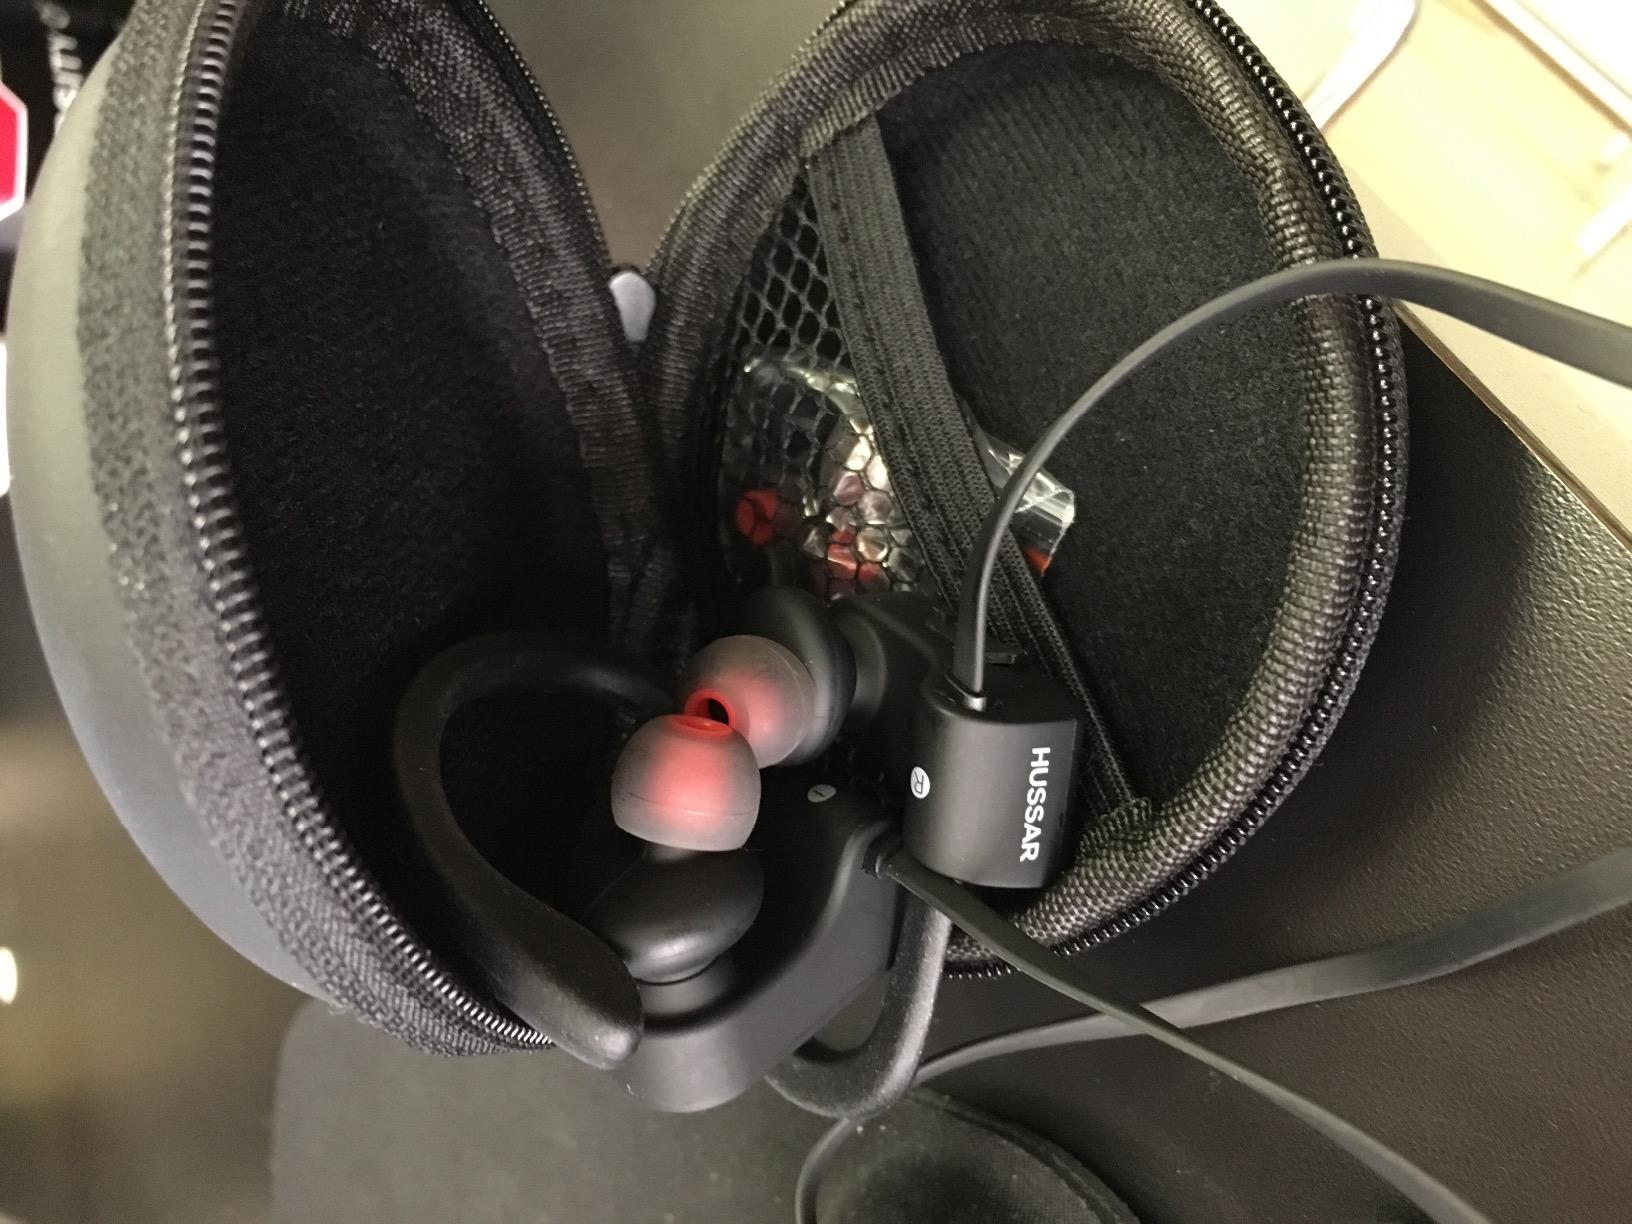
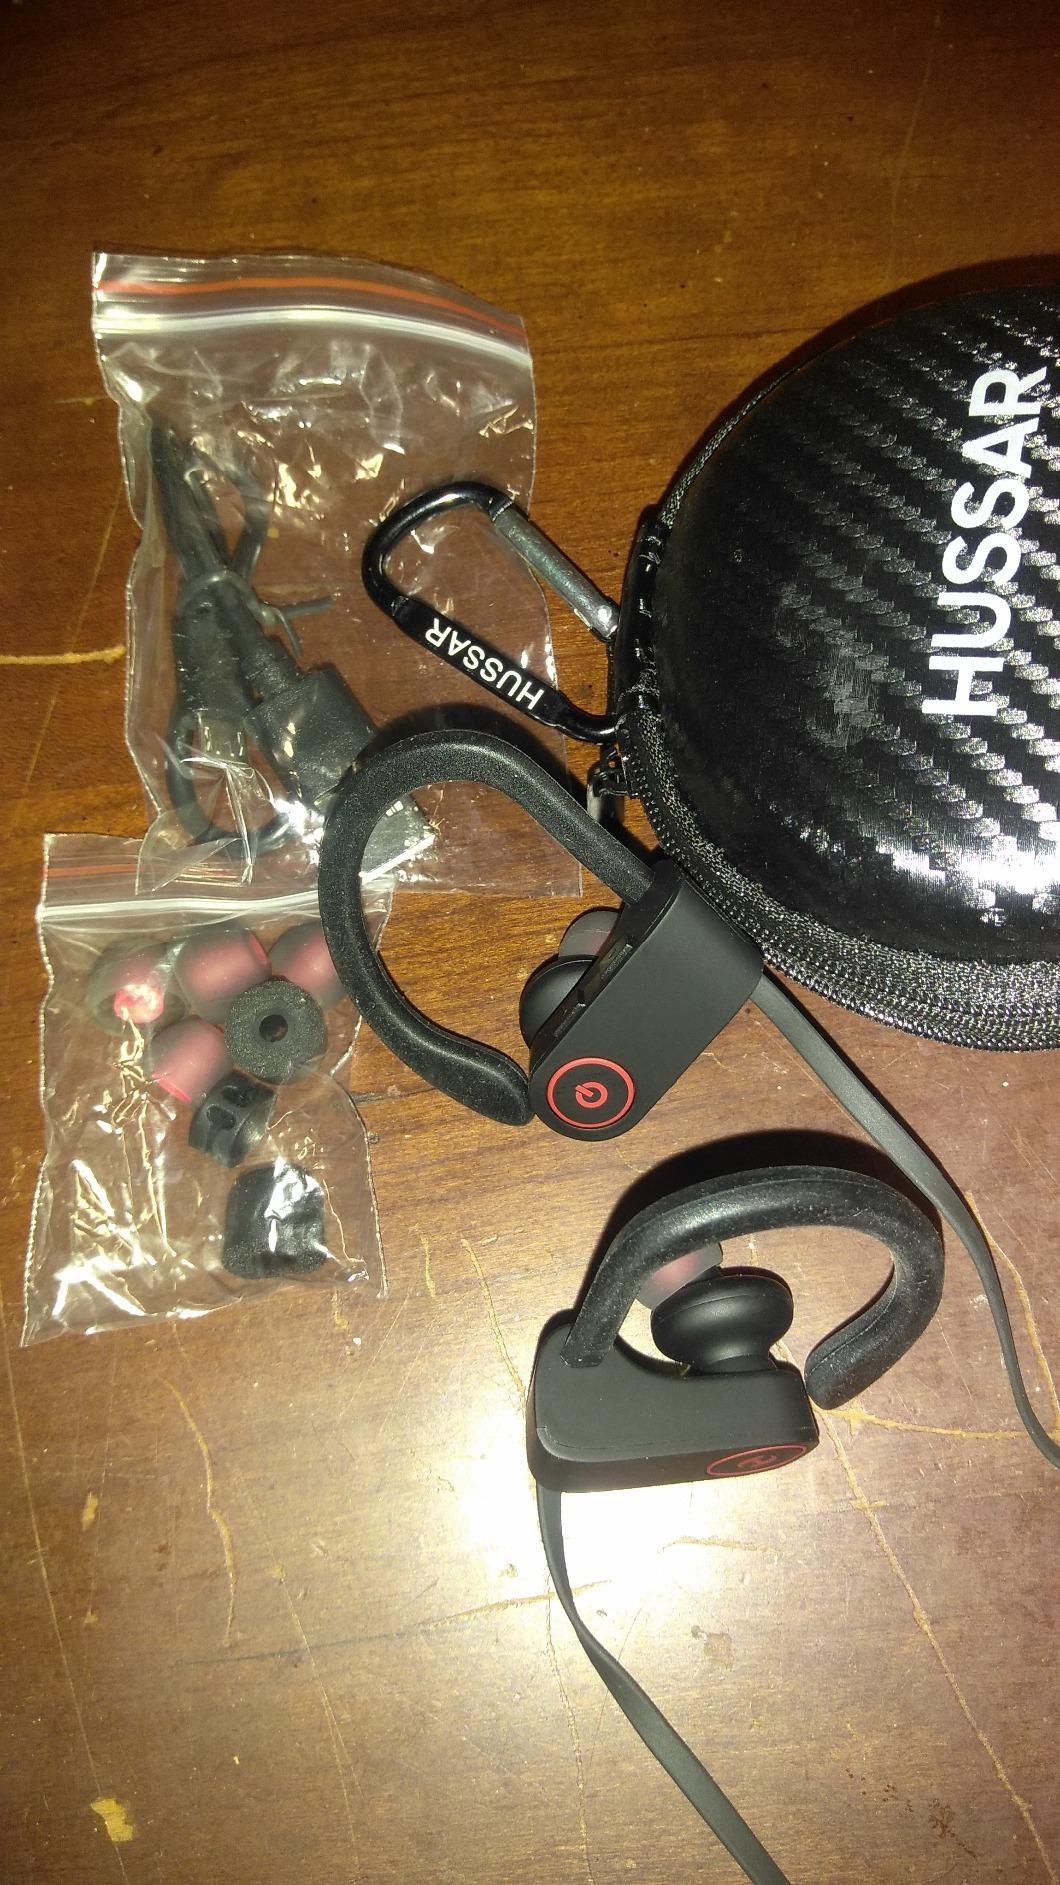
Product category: headphones
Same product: yes